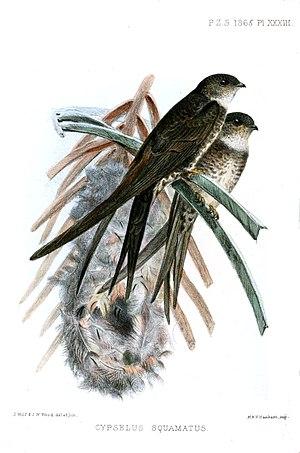
Le genre Tachornis comprend 3 espèces de Martinets des Antilles et d'Amérique du Sud.
Le Martinet claudia est une espèce d'oiseaux de la famille des Apodidae.